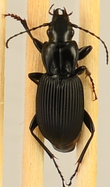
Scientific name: Pterostichus lachrymosus
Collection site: Mountain Lake Biological Station NEON (MLBS), plot MLBS_003